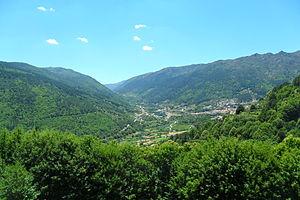
Manteigas est une municipalité du Portugal, située dans le district de Guarda et la région Centre.